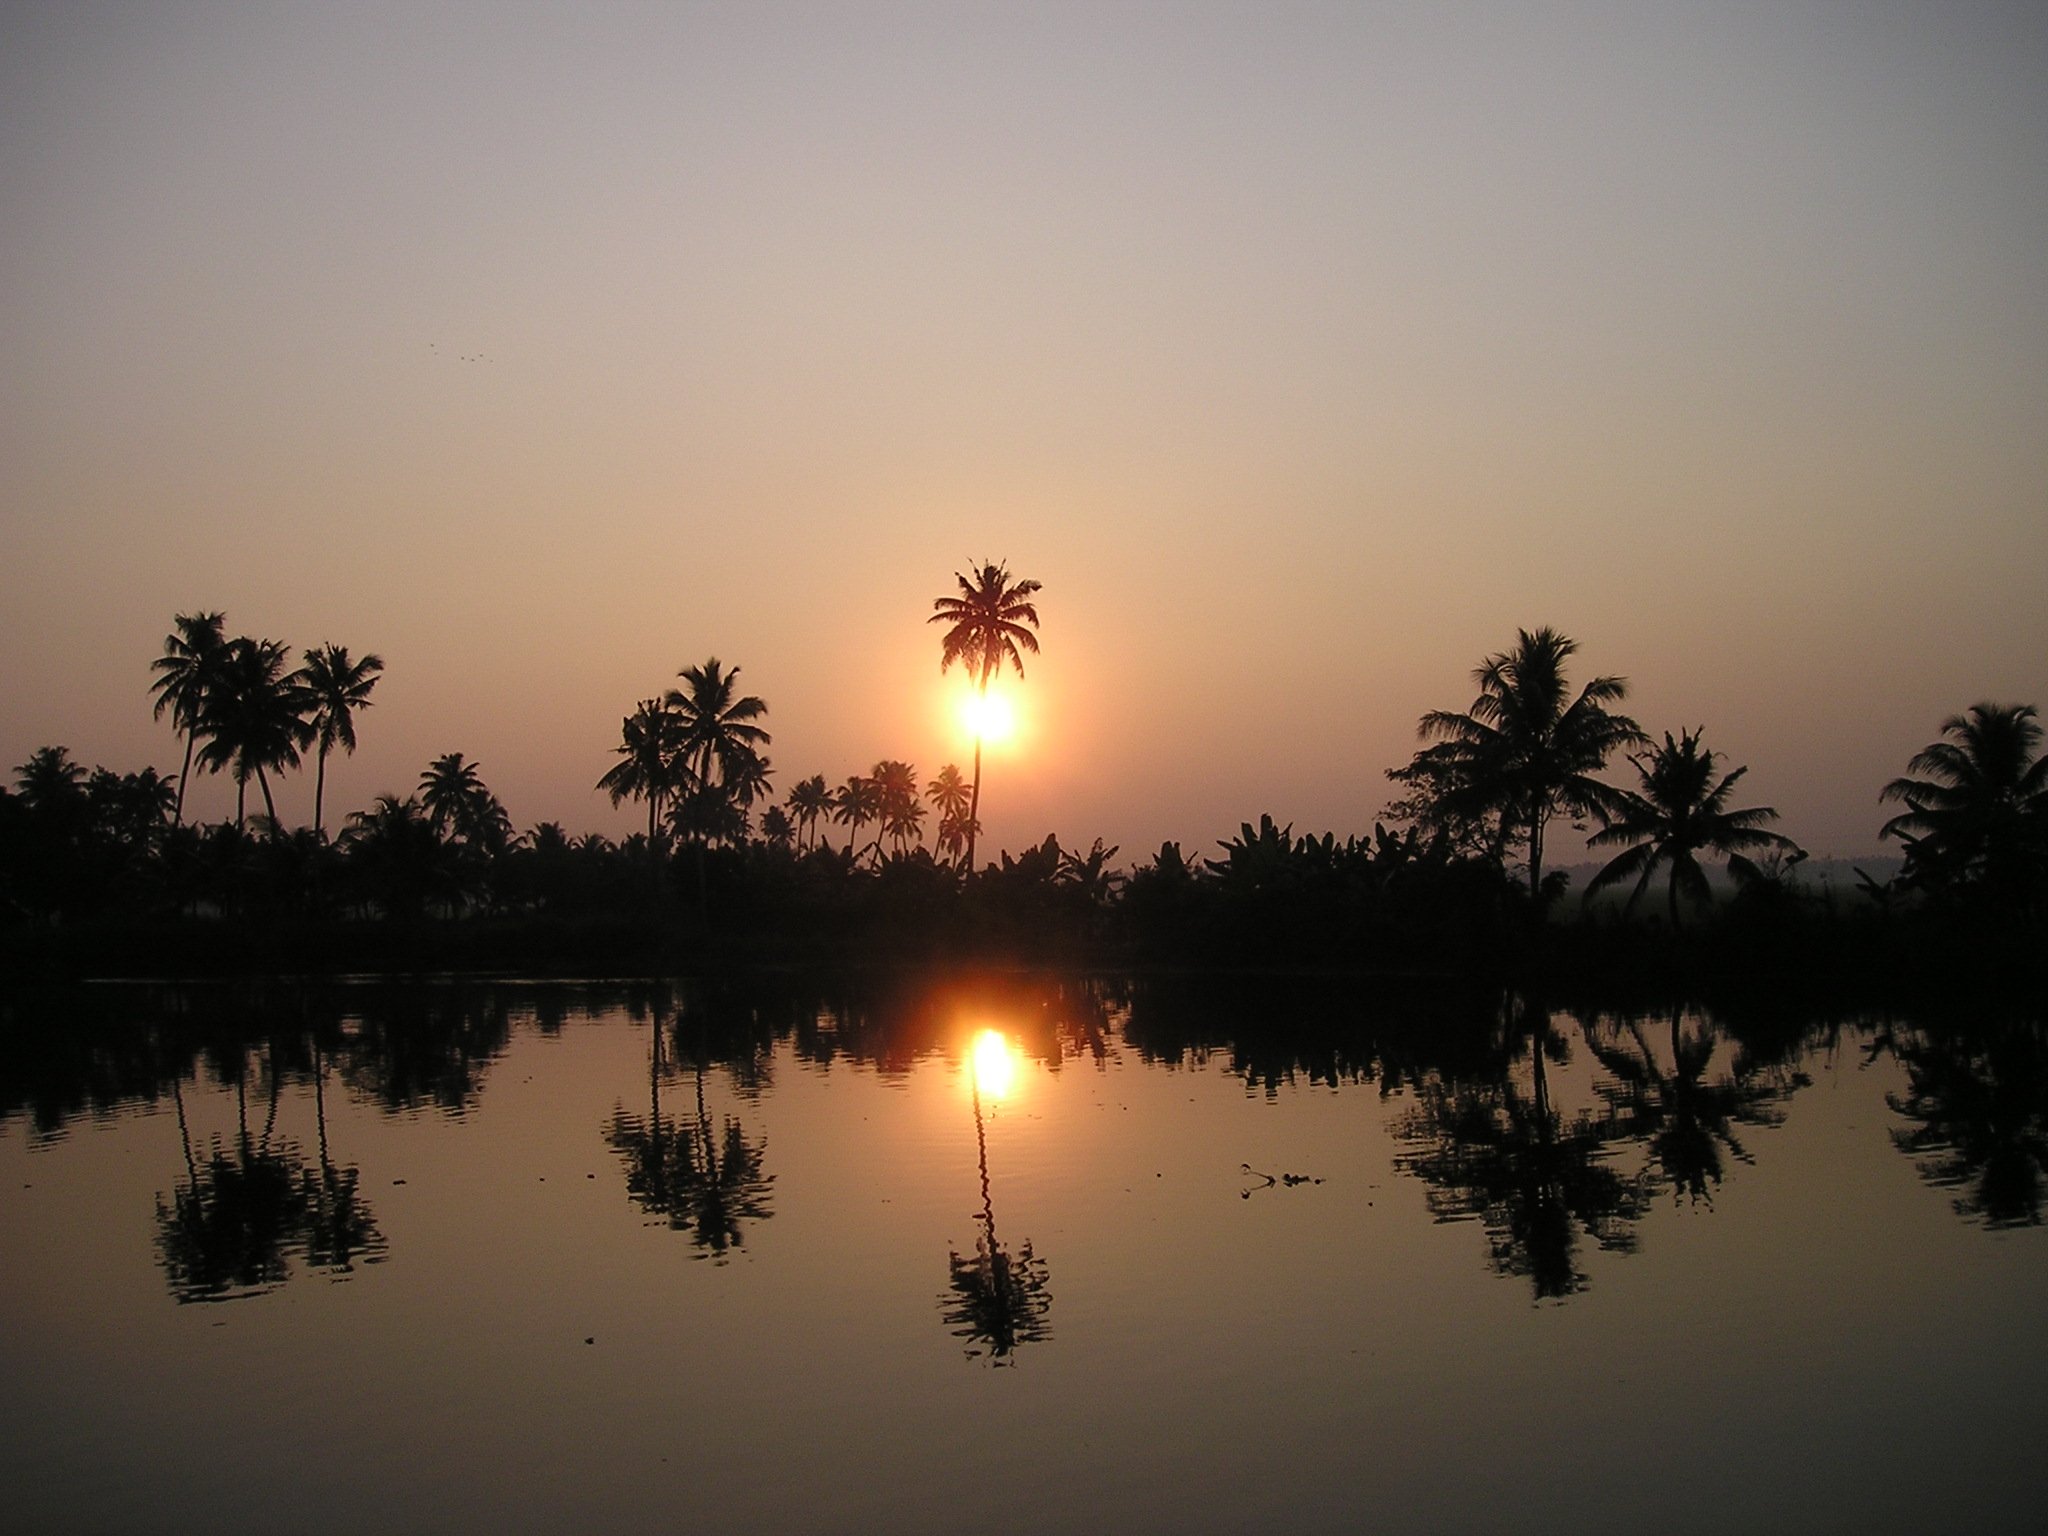
tree, nature, sunrise, sunset, sunlight, morning, lake, dawn, dusk, evening, reflection, india, palm trees, afterglow, back light, sonenuntergang, atmospheric phenomenon